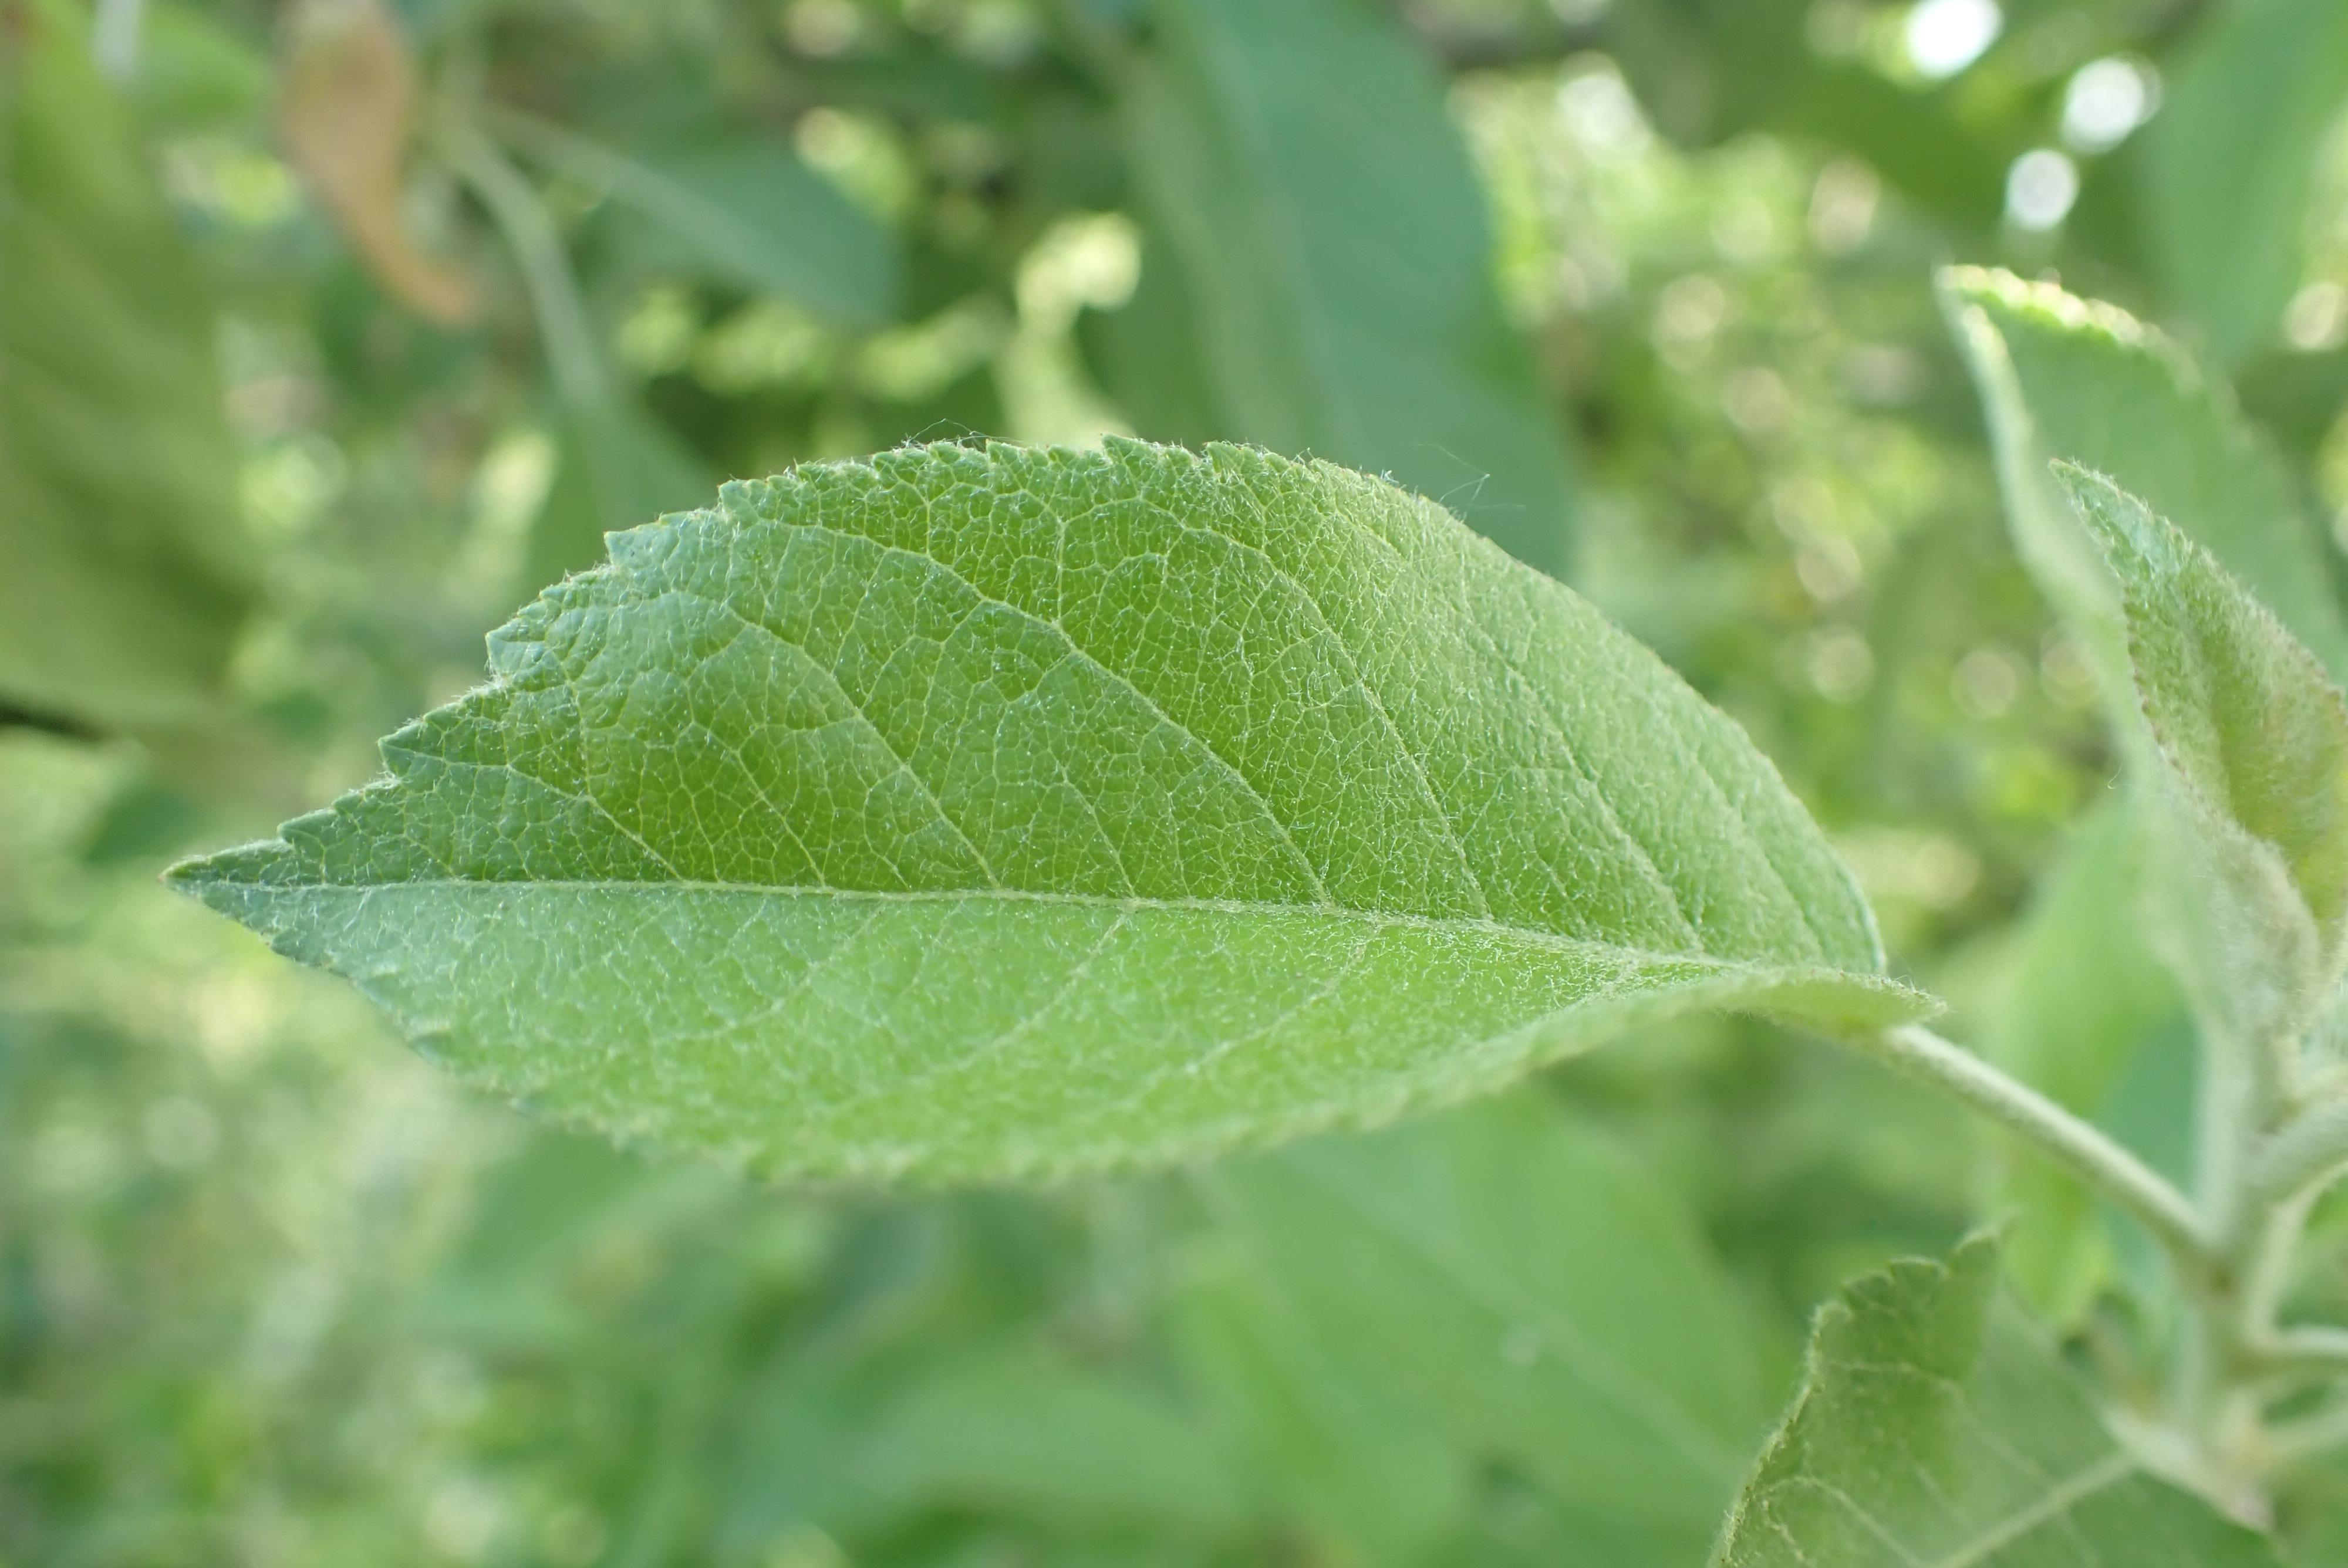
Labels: healthy